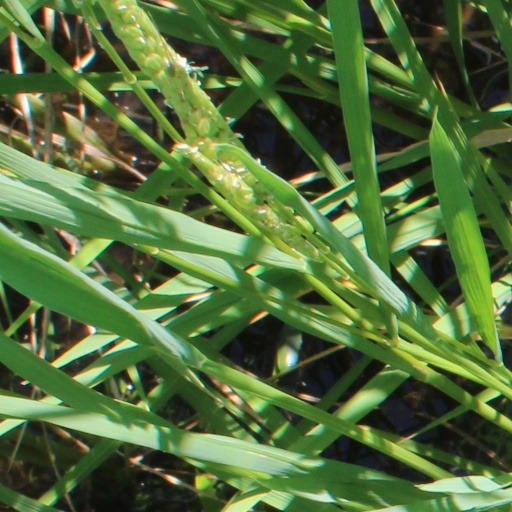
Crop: rice